Yangon–Mandalay Expressway

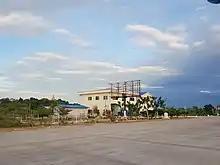
Highway Fire Station near Mandalay

In 2014, the government plans to widen the road after many accidents on the expressway. The government has requested assistance from the USAID, JICA and KOICA to upgrade the road and widen it to eight lanes.